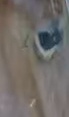
Face region: eyes (orbital_tightening_and_eye_area)
Pain indicator: moderately_present